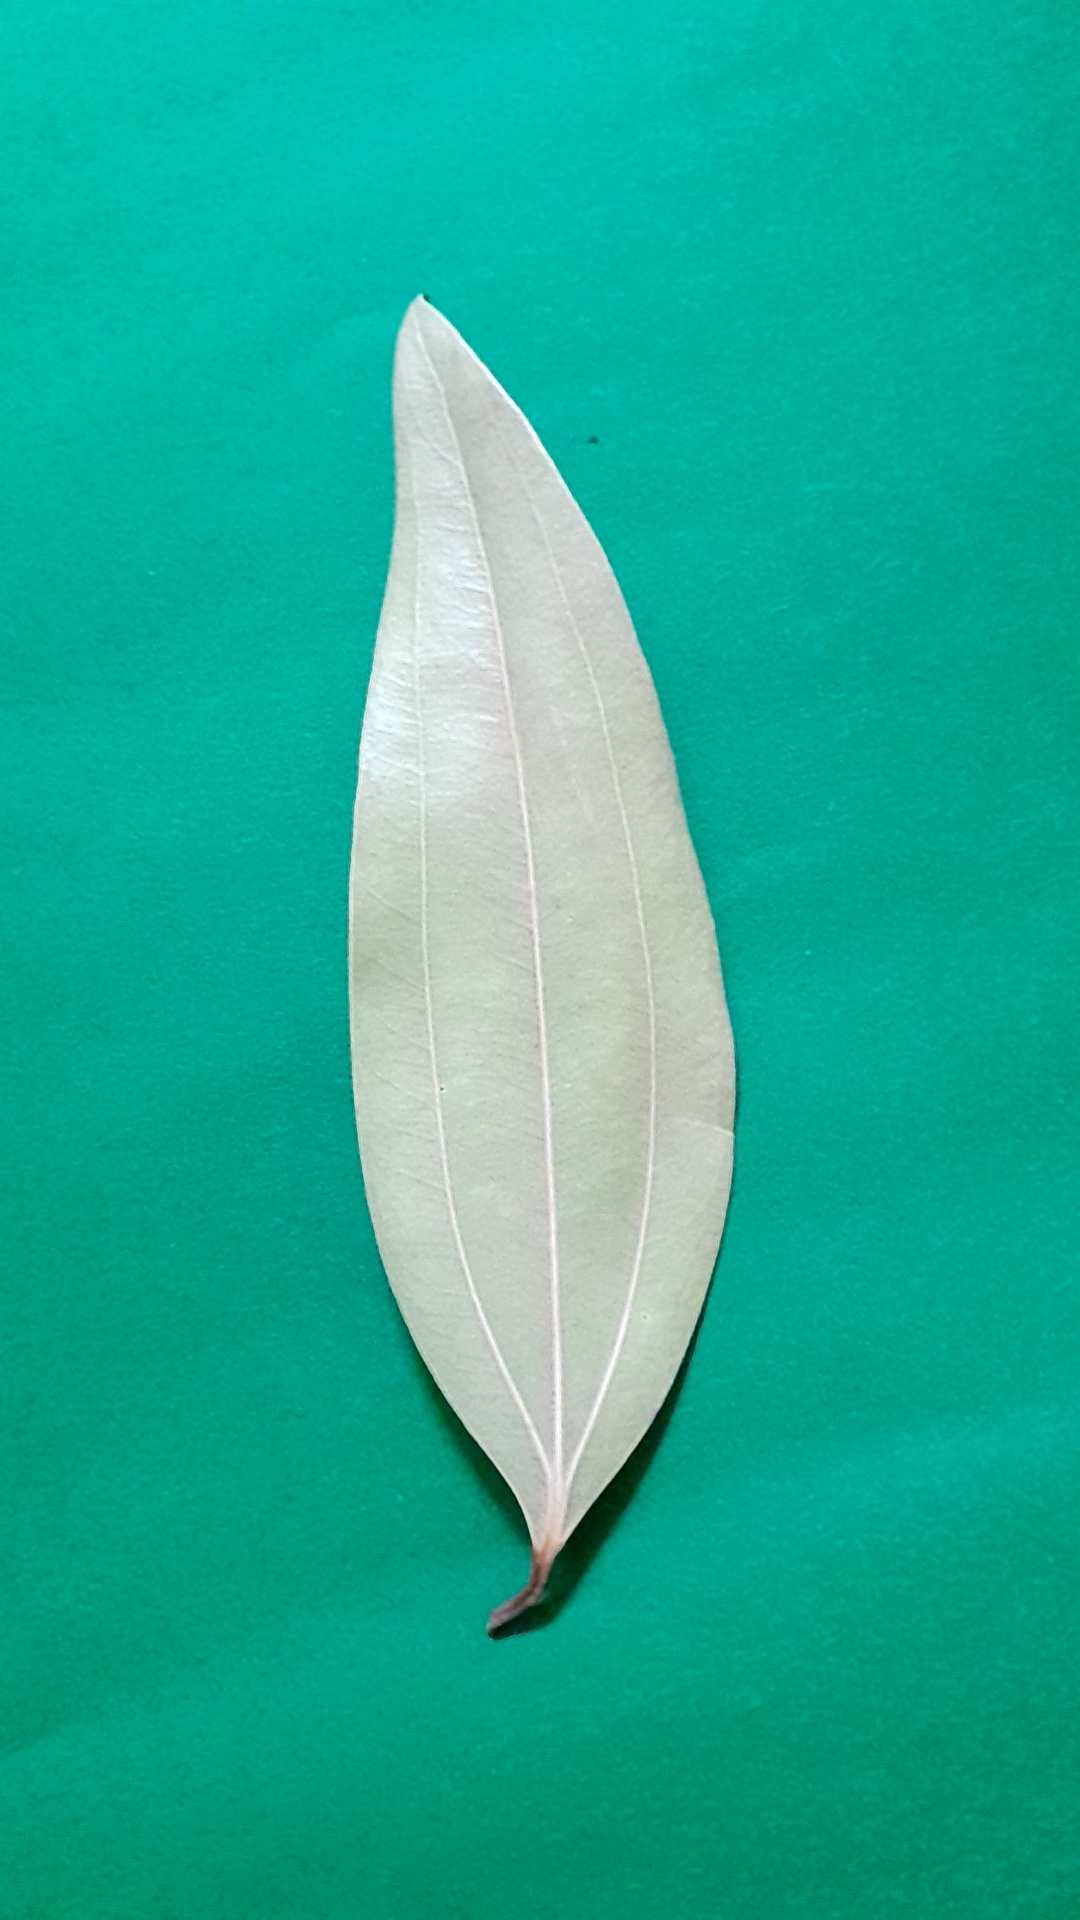
Label: Dry Leaf